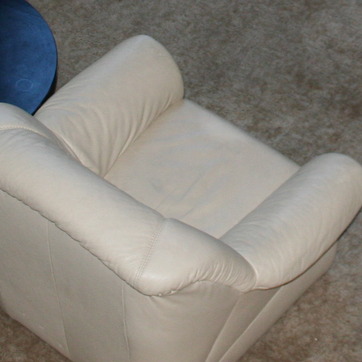
Material: leather